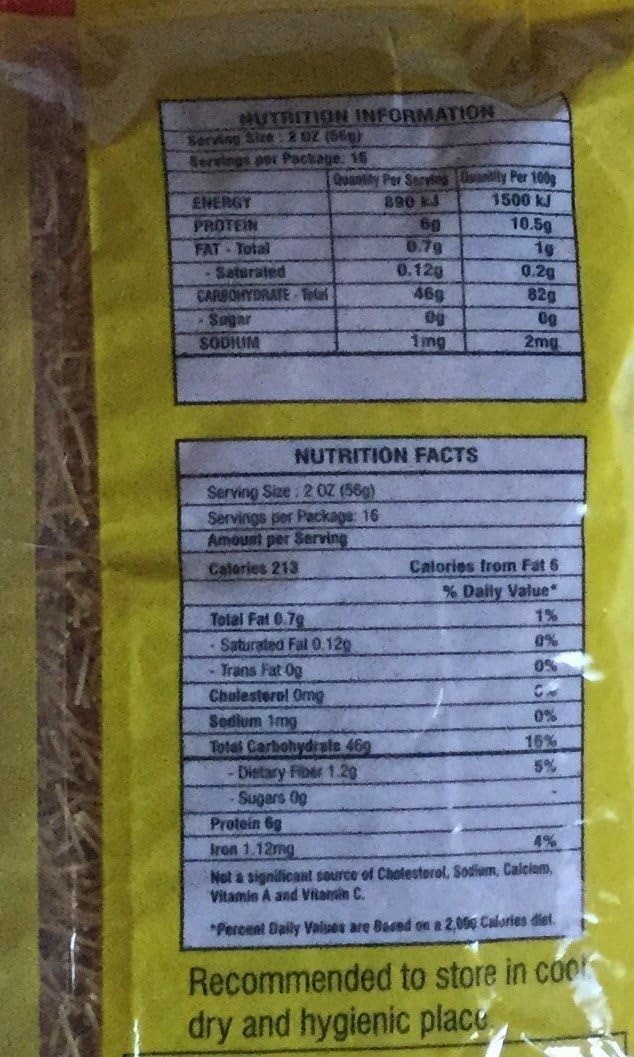
Item Name: Bambino Roasted Vermicelli - 800 Grams (Pack of 2)
Bullet Point 1: Non-Sticky
Bullet Point 2: Made from Premium Suji
Bullet Point 3: Untouched by Hand
Product Description: Bambino Roasted Vermicelli
Value: 1600.0
Unit: Gram

Price: 11.08